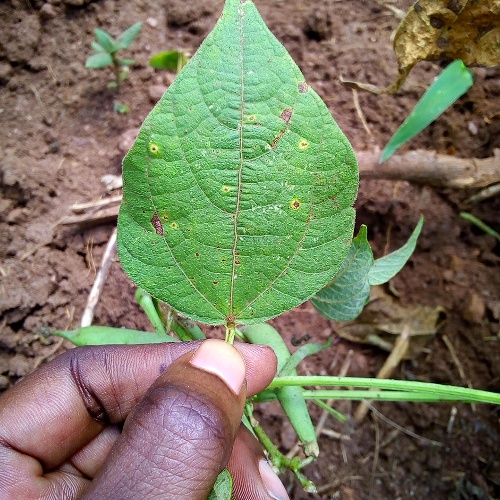
Leaf condition: bean_rust